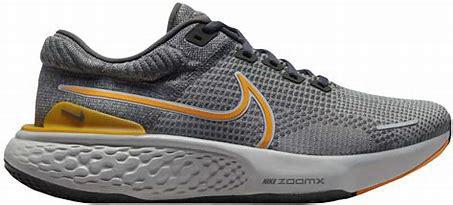
Brand: Nike
Model: Zoomx Invincible Run Flyknit